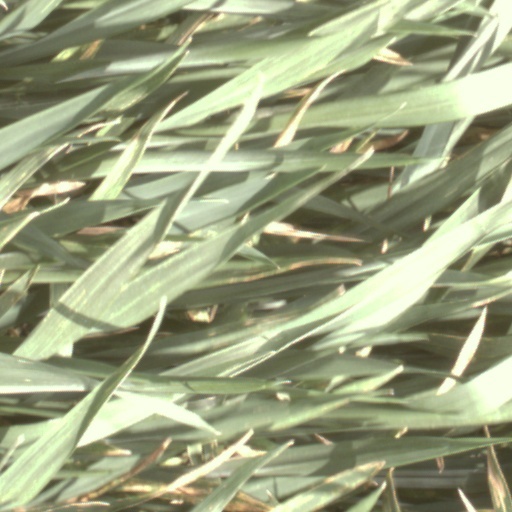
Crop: wheat